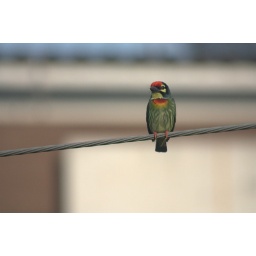
A small cute bird surviving in the urban nightmare of EkemaiLocation: Phra Khanong, Watthana, Bangkok, TH, Thailand&amp;copy; Gordon Anderson